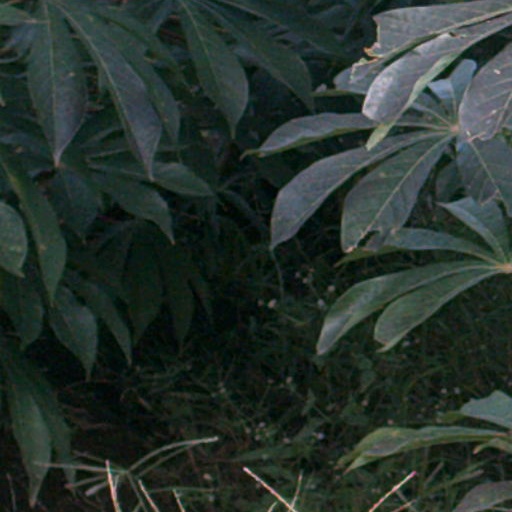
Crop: cassava